NCW Libraries

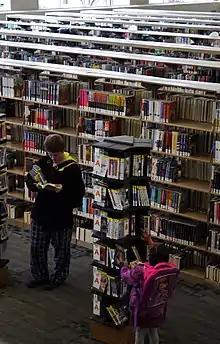
Audio books and videos at the Wenatchee Public Library

The NCW Libraries Bilingual Outreach Program provides regularly scheduled Spanish/English storytimes at public schools, and other facilities serving children throughout Grant County. In 2003, NCRL received a federal "Serving Cultural Diversity" grant that funded bilingual library materials, a van, and audio listening centers.